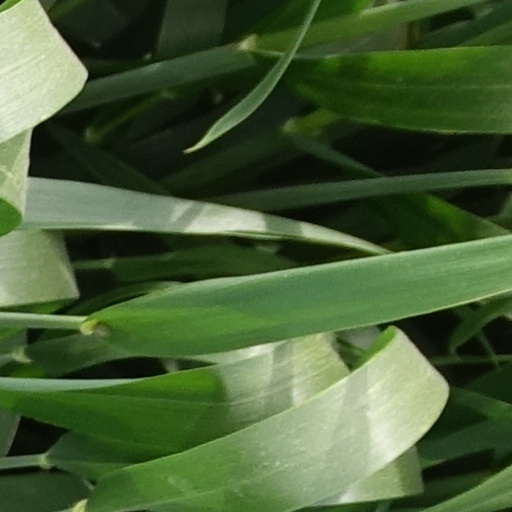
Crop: wheat